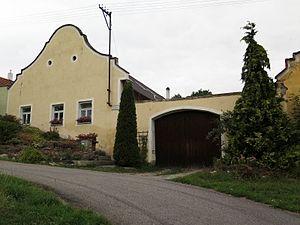
Těšovice est une commune du district de Prachatice, dans la région de Bohême-du-Sud, en République tchèque. Sa population s'élevait à 305 habitants en 2018.